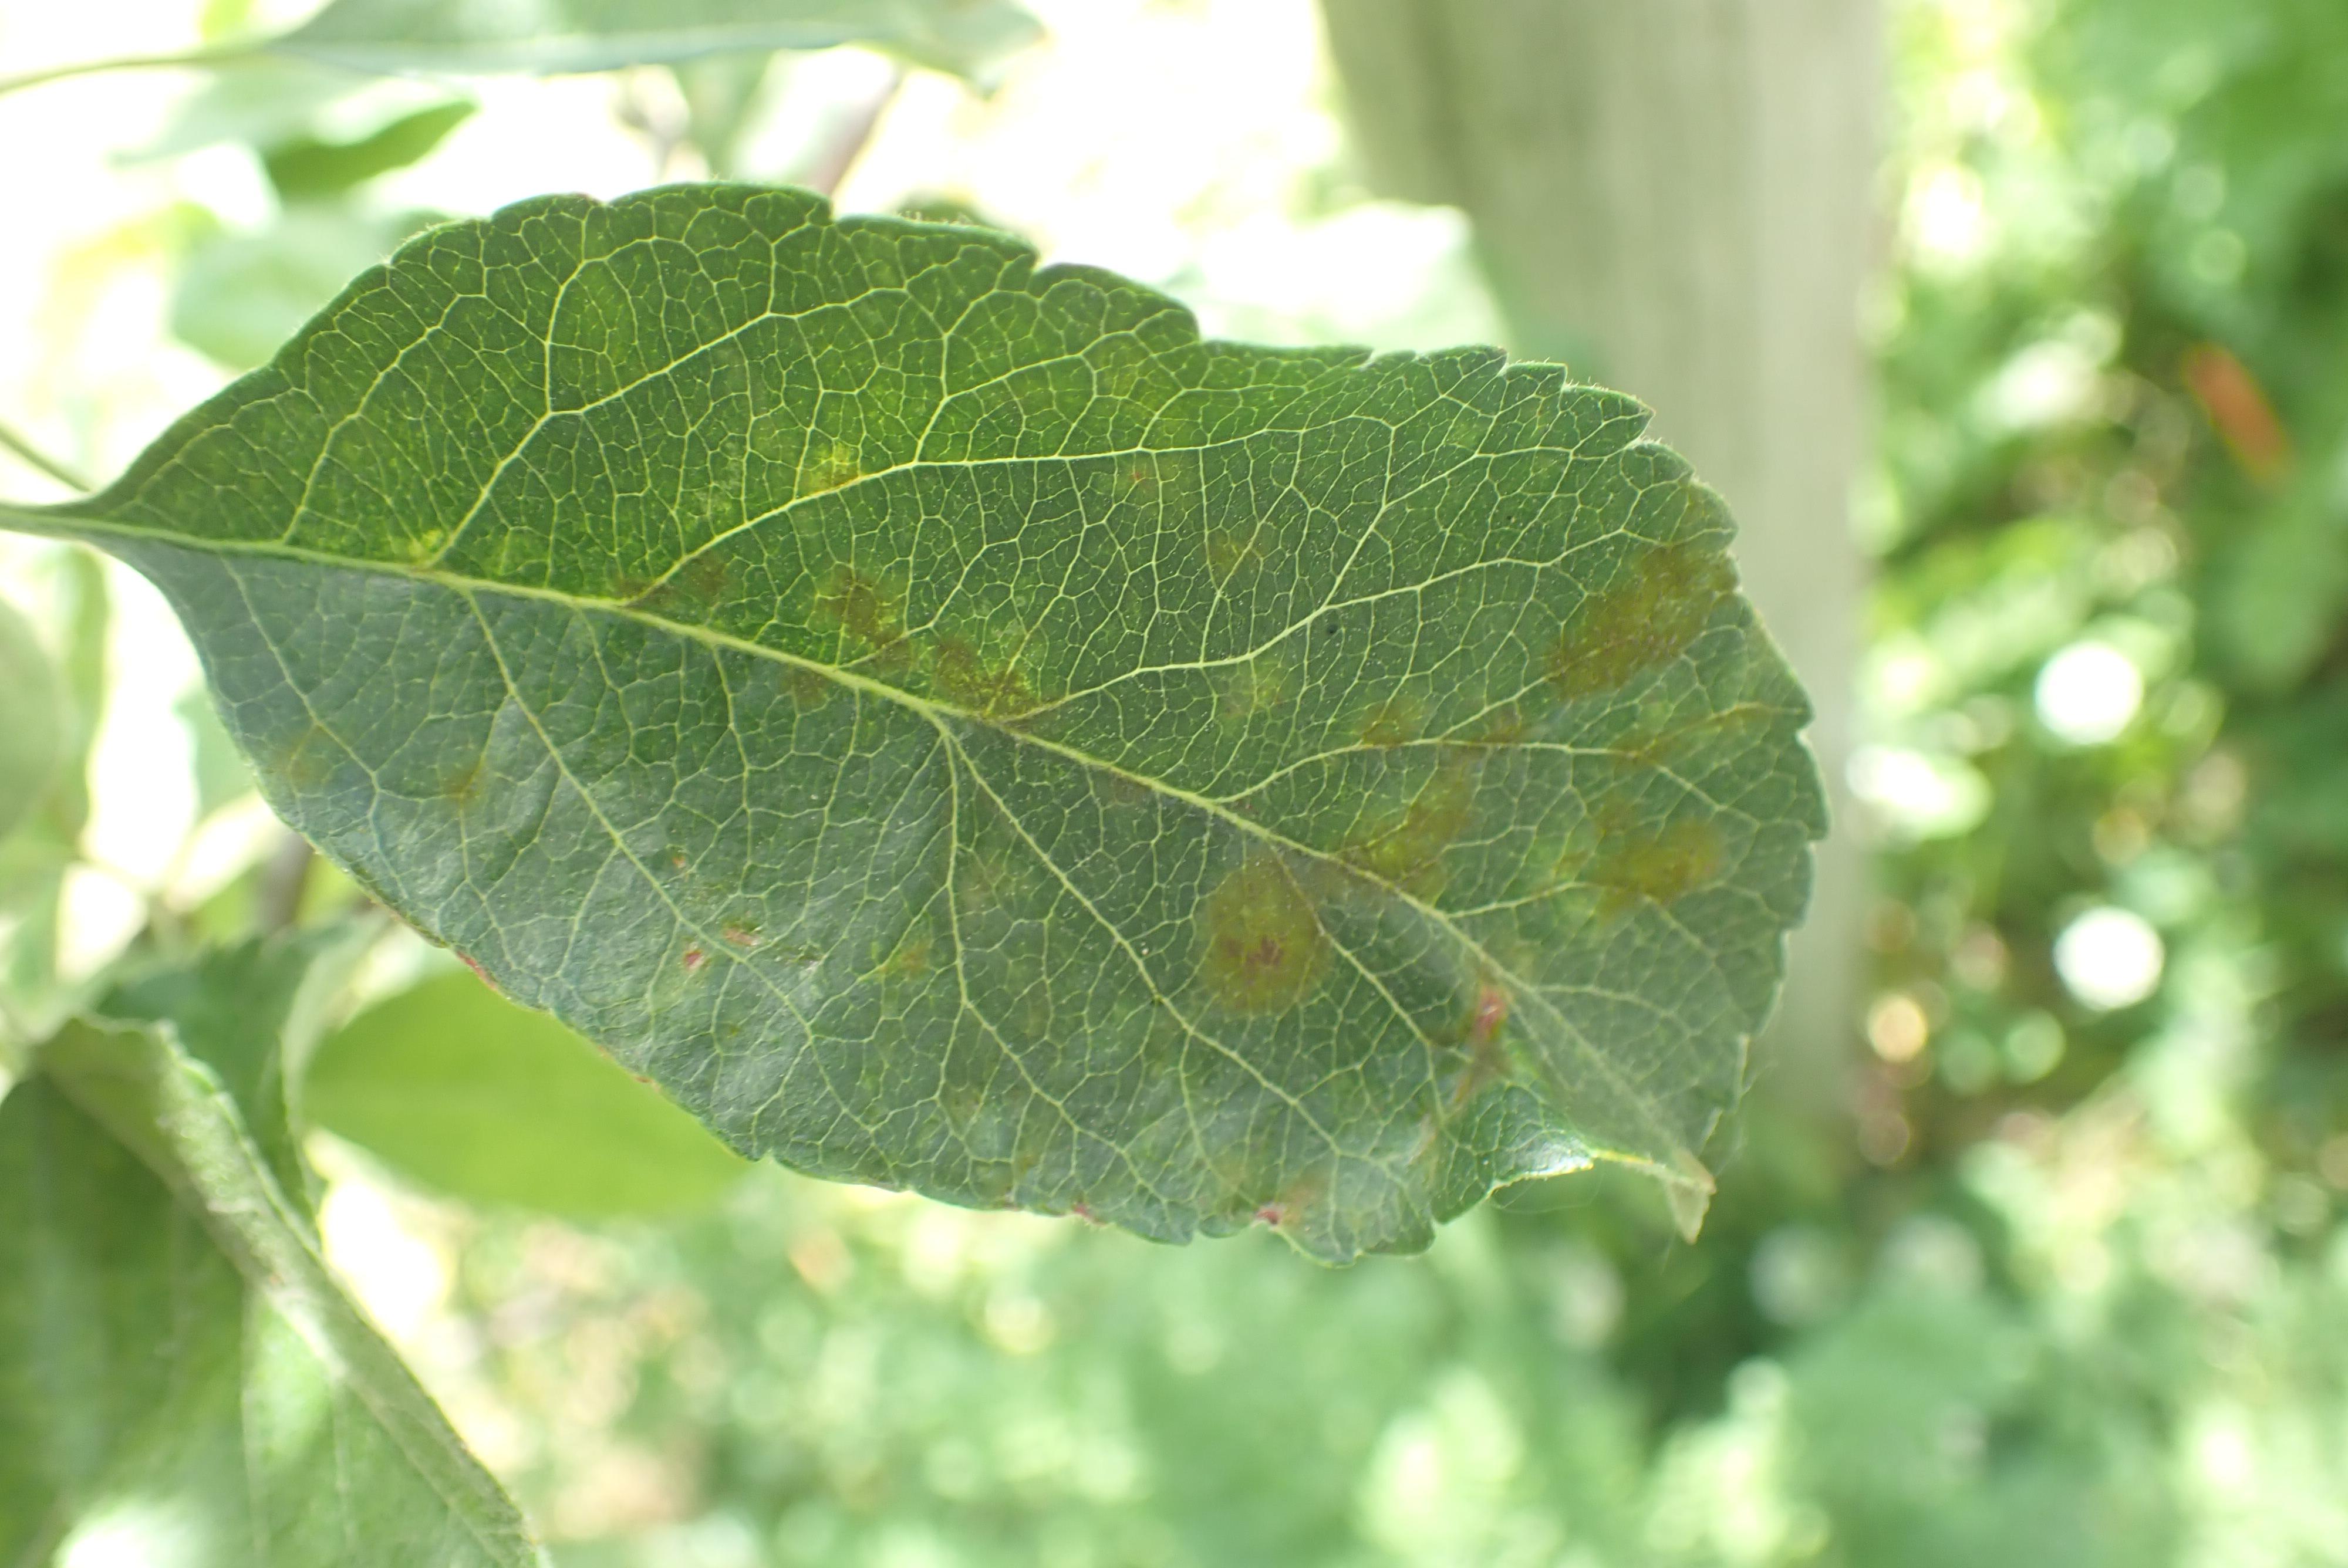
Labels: scab